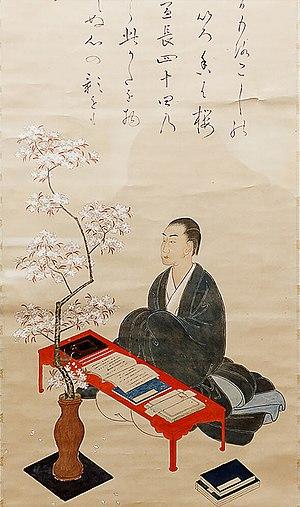
L'historiographie du Japon est l'étude des méthodes et des hypothèses formulées dans l'étude et l'écriture de l'histoire du Japon.
Motoori Norinaga, né le 21 juin 1730, mort le 5 novembre 1801, est un érudit japonais, à la fois médecin, poète et philosophe de formation classique.